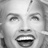
Emotion: happy